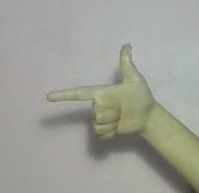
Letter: yaa